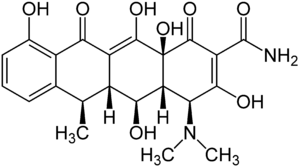
La doxycycline est une molécule de la famille des cyclines utilisée comme médicament antibiotique. C'est une tétracycline semi-synthétique développée au début des années 1960 par Pfizer Inc. et commercialisée sous le nom Vibramycine. La Vibramycine fut autorisée par la FDA en 1967 et fut le premier antibiotique à spectre large à prise quotidienne de Pfizer Inc. La doxycycline est la substance active d'autres médicaments comme Monodox, Periostat, Vibra-Tabs, Doryx, Vibrox, Adoxa, Doxyhexal et Atridox. Elle est efficace sur les bactéries intra-cellulaires.